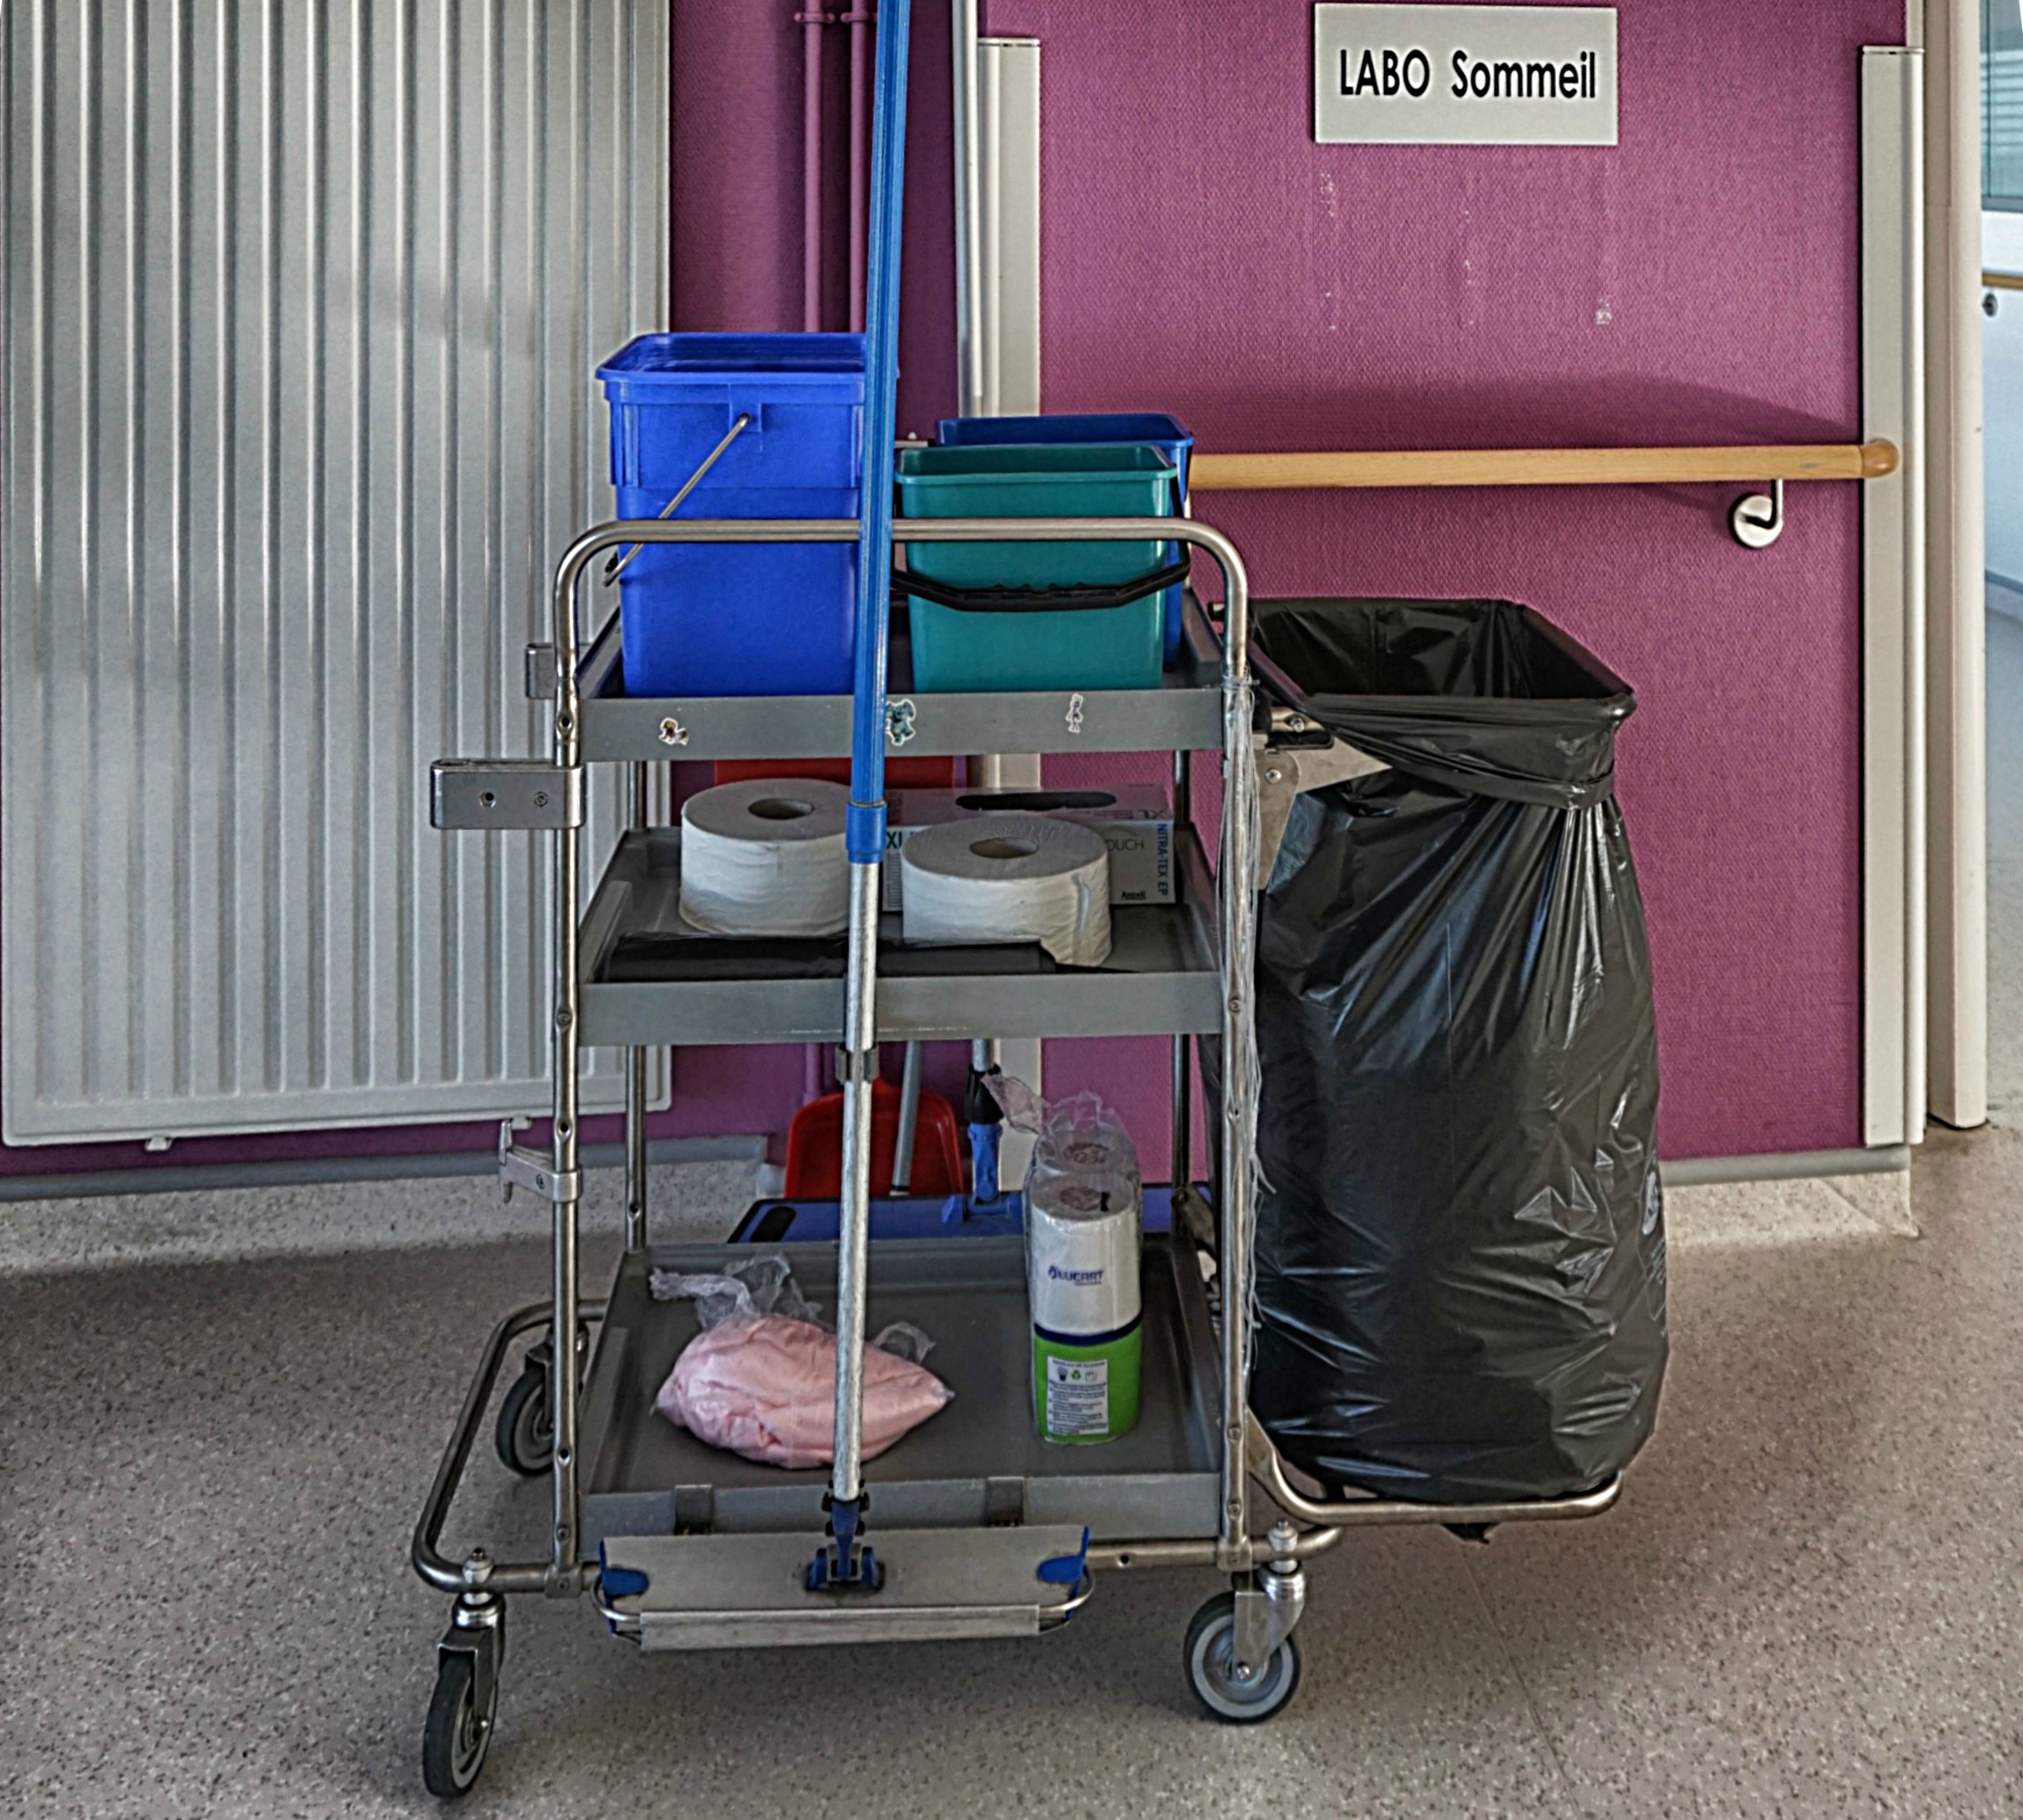
cart, vehicle, wash, furniture, product, suitcase, cleaning, maintenance, household, hygiene, cleanliness